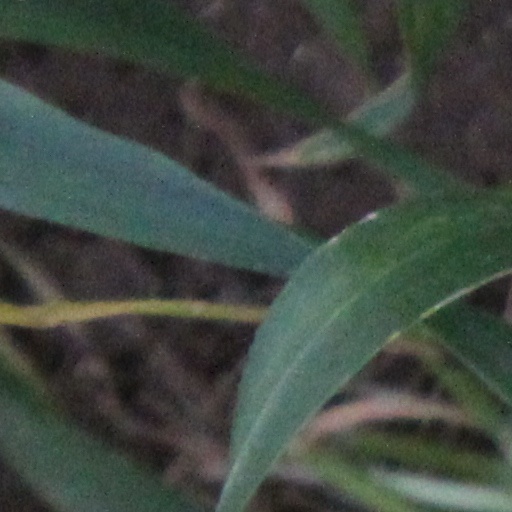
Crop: wheat